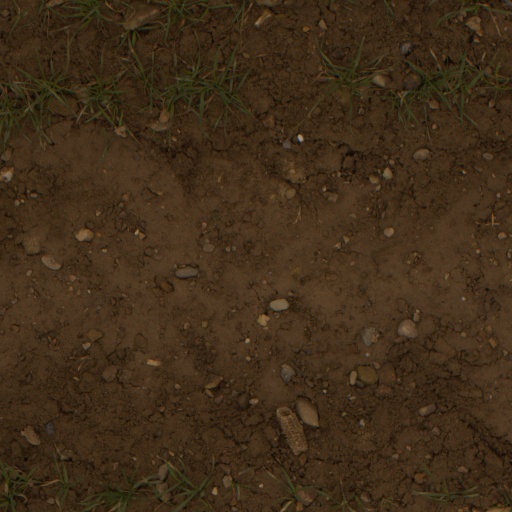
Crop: wheat